Nichiren

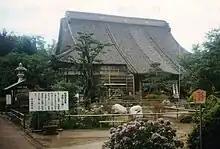
was built on Sado where Nichiren lived during his exile.

The numerous letters and minor treatises he wrote in Sado include what is considered his two most significant works, the and the . The former text discusses the practice of daimoku as a form of "mind contemplation" (kanjin 観心), which is the appropriate practice for the Age of Dharma Decline. In the latter text he stated that facing adversity should be regarded as a matter of course and that the resolve to carry on with the mission to propagate the sutra was for him more important than guarantees of protection: "Let Heaven forsake me. Let ordeals confront me. I will not begrudge bodily life... . No matter what trials we may encounter, so long as we do not have a mind of doubt, I and my disciples will naturally achieve the Buddha realm." He concluded this work with the vow to be the "pillar of Japan, the eyes of Japan, the great ship of Japan."